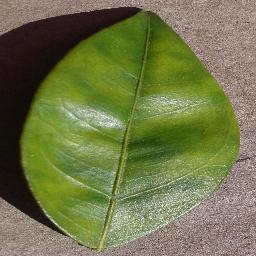
Label: Orange___Haunglongbing_(Citrus_greening)